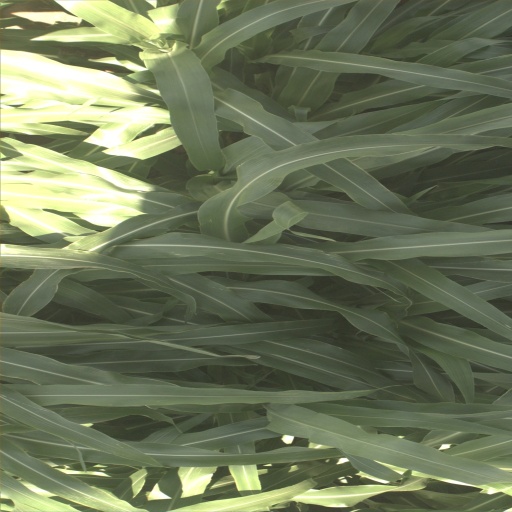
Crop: sorghum